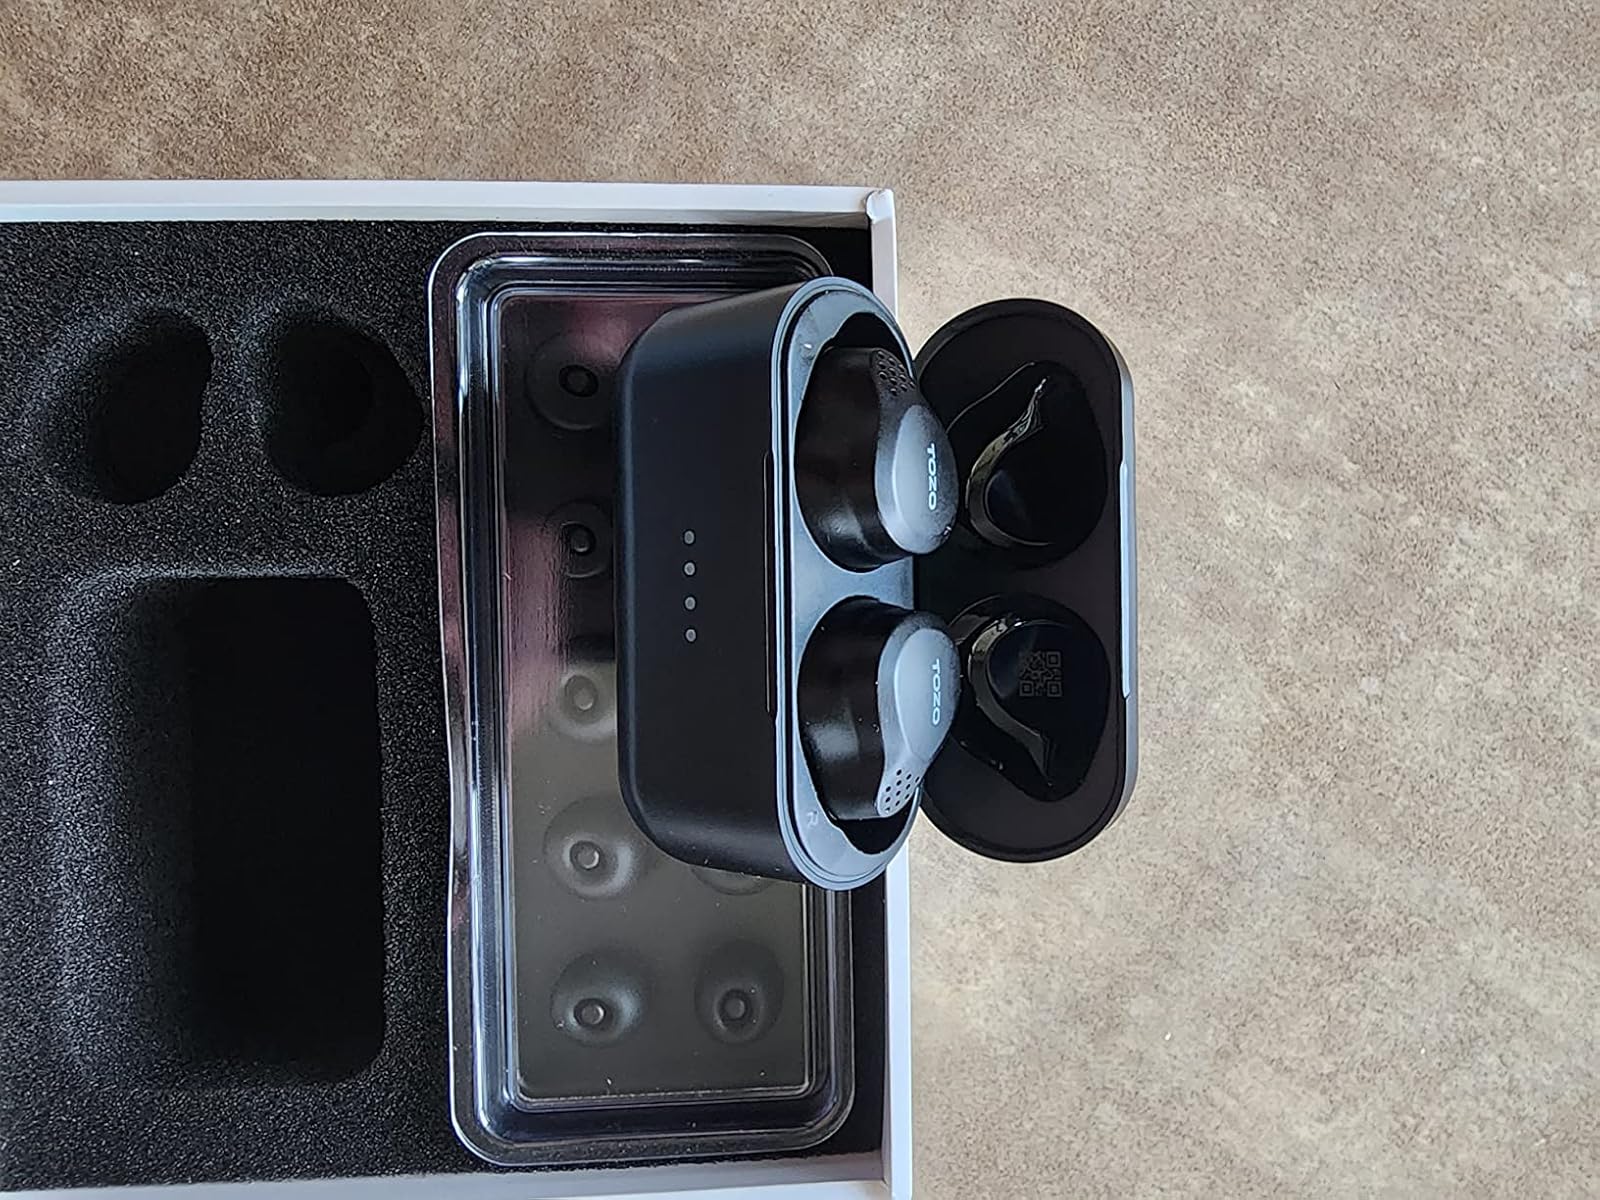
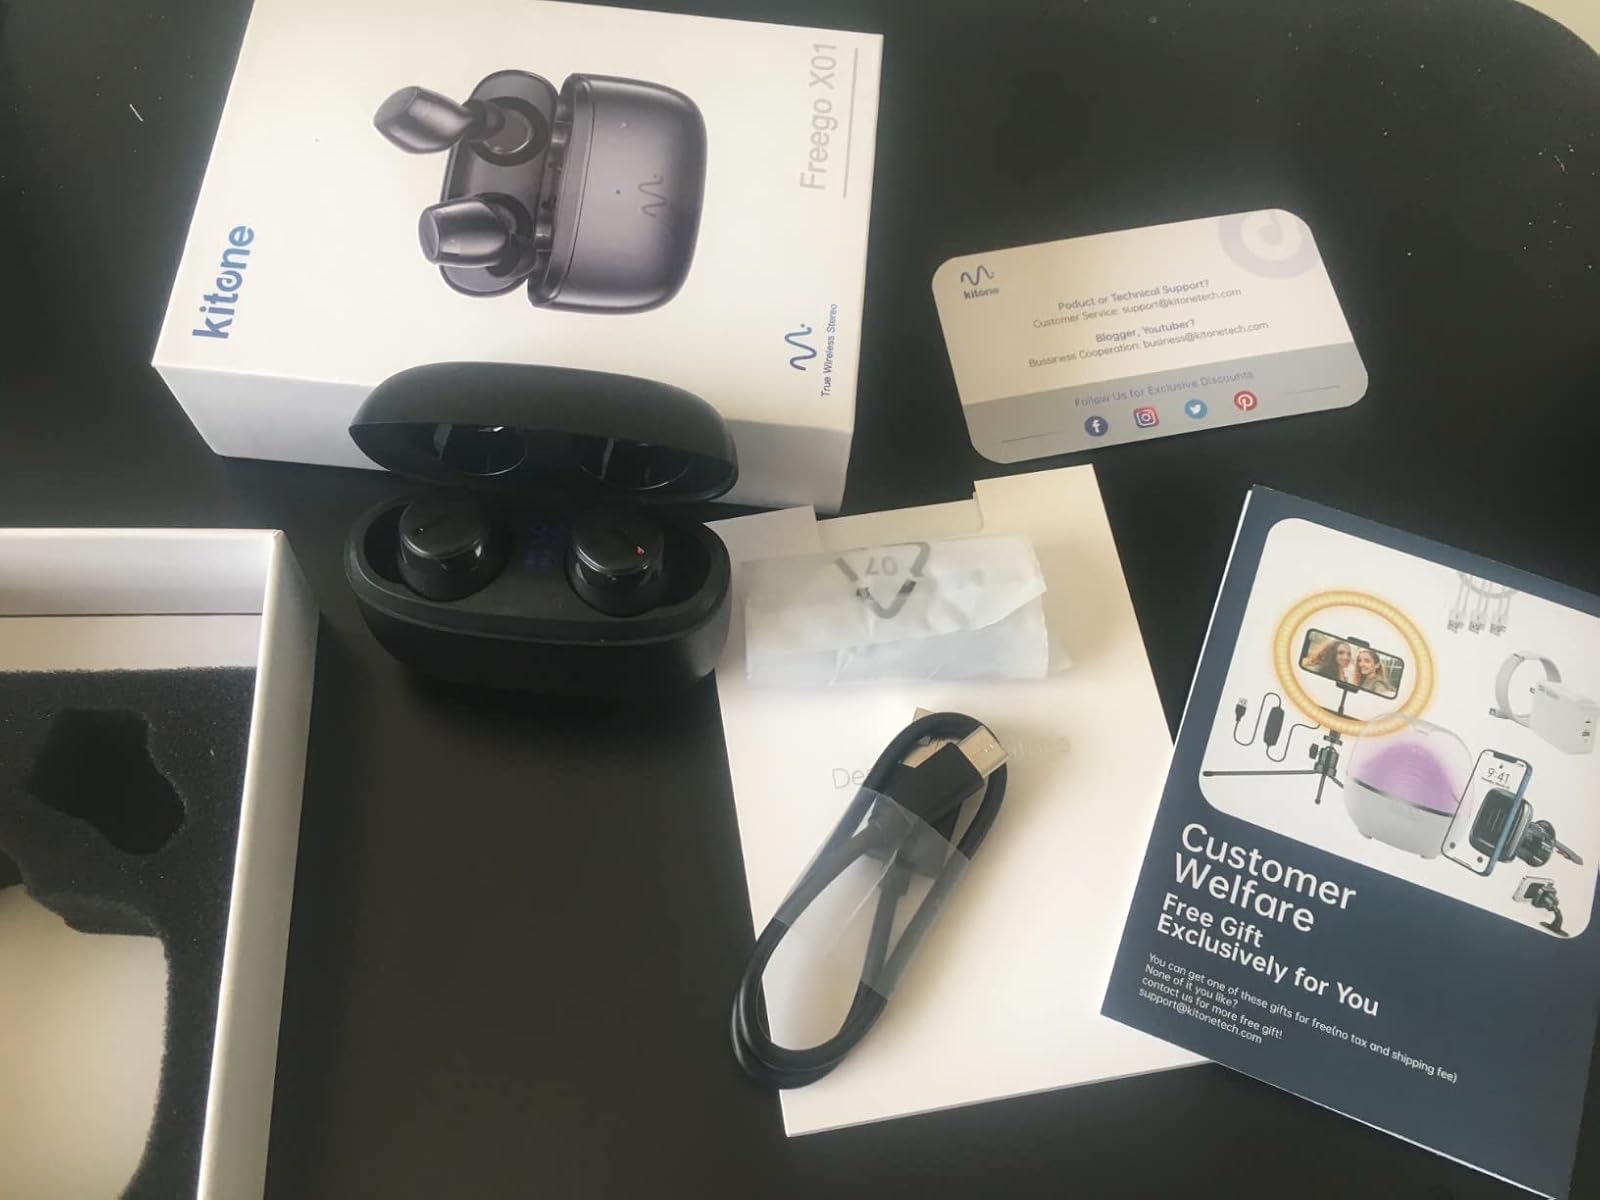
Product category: earbuds
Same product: no